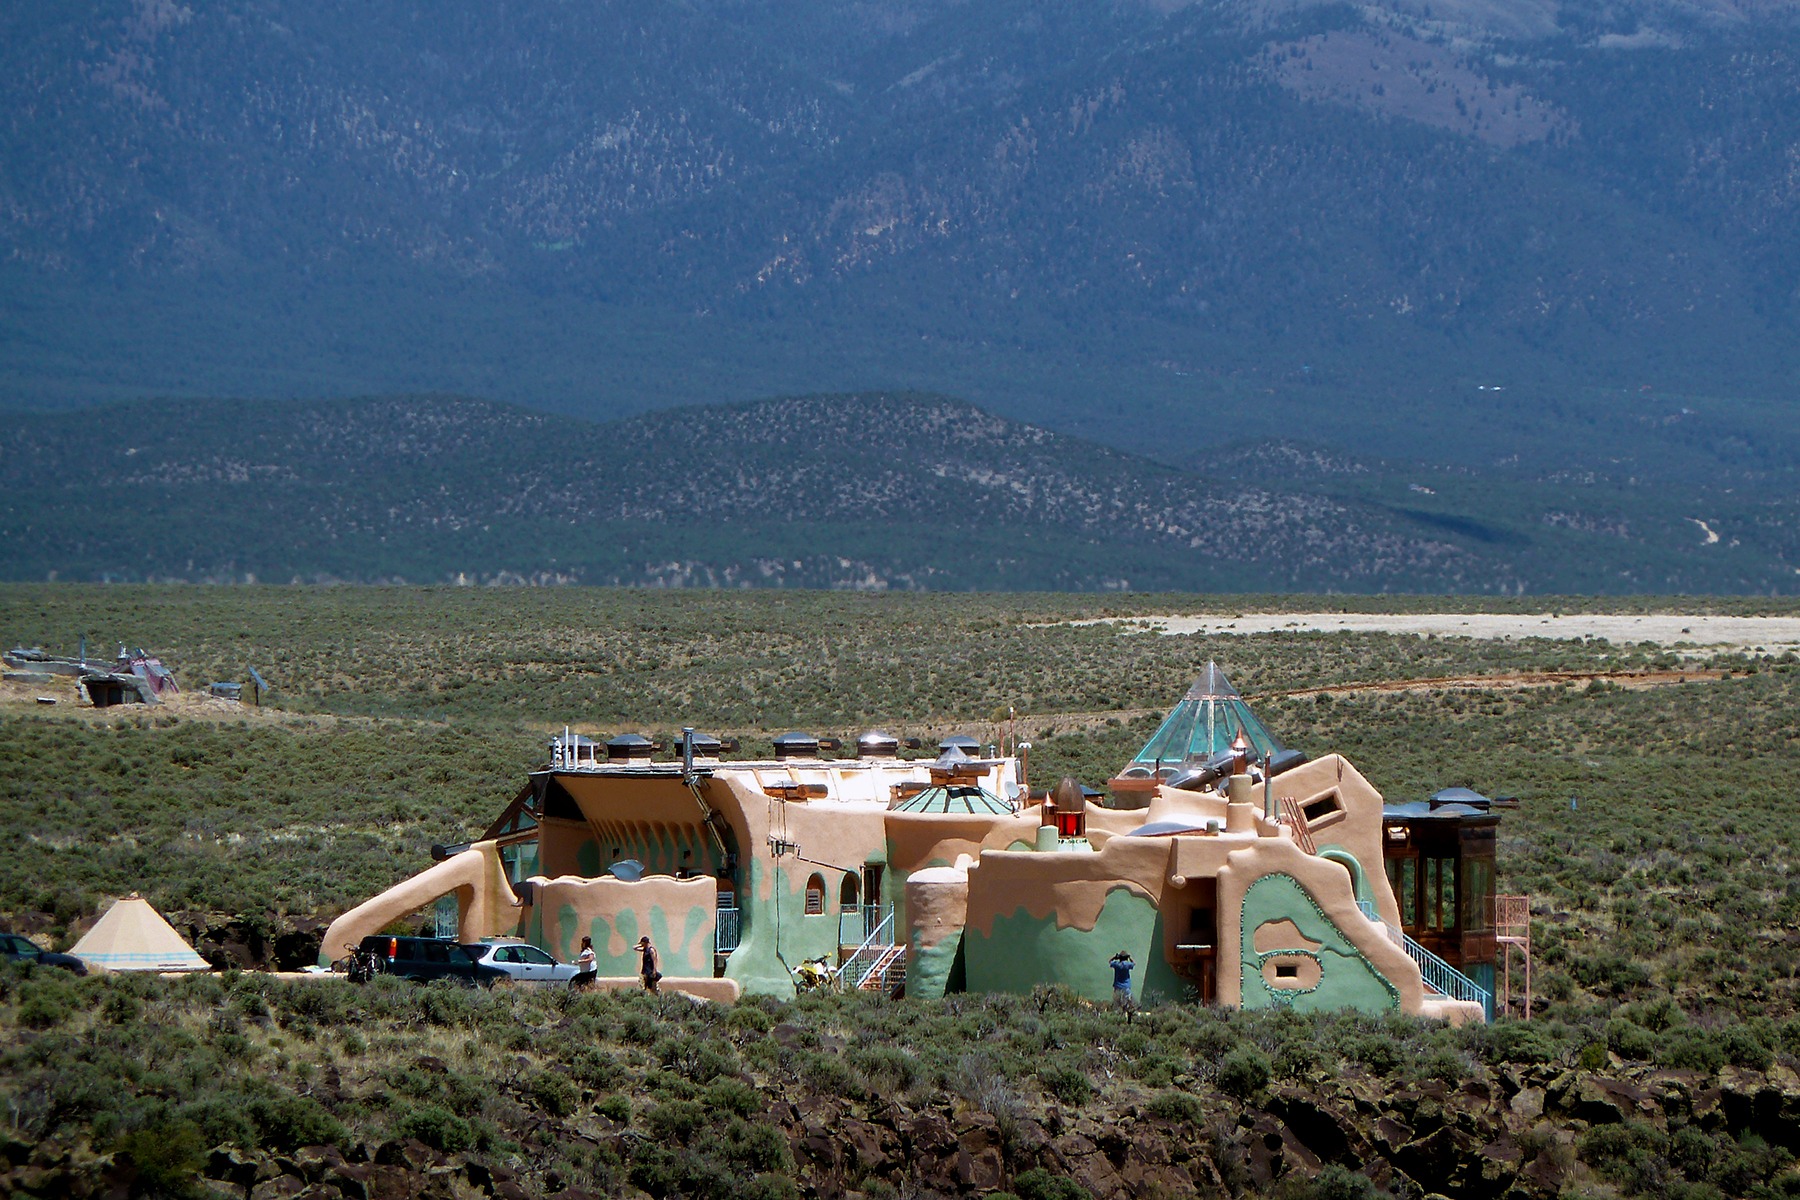
beach, landscape, sea, coast, nature, outdoor, mountain, architecture, house, hill, view, building, land, vacation, hut, environment, scenic, natural, scenery, agriculture, mountains, rural area, earth ships, earthen home